Hirosaki Castle

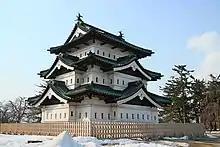
Hirosaki Castle Keep Tower

The current "tenshu" of the castle was completed in 1811. It is a three-story building with three roofs, and a height of 14.4 meters. The design is smaller than early Edo-period varieties of "tenshu", and it was built on a corner of the inner bailey on the site of a "yagura", rather than the stone base of the original "tenshu". The small size was partly due to the restricted finances of the domain towards the end of the Edo period, but its location and design were also intended to alleviate concerns which might be raised by the Tokugawa shogunate should a larger structure be built. At present, it is a separate standing structure; however, prior to 1896 it had an attached gatehouse.